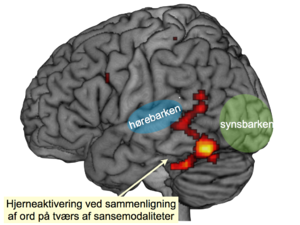
Kognitionsvidenskab / Historisk baggrund
På det computationelle niveau forsøger forsøgspersonen i dette forsøg at afgøre om et ord er det samme som det forrige ord, selvom ordet bliver præsenteret til en anden sans (f.eks. kan det forrige ord være læst på en skærm, mens det nye er hørt). På det algoritmiske niveau muliggøres sammenligningen af processer, der gør, at det hørte ord omkodes til samme format som det læste, og på implementeringsniveauet foregår sammenligningen i hjernen, bl.a. i de farvede områder som ligger midt mellem synsbarken og hørebarken.[8]
Kognitionsvidenskab er betegnelsen for den tværfaglige undersøgelse af tænkning og tænkningens underliggende processer. Kognitionsvidenskaben undersøger både hvad tænkning er, hvad den kan, og hvordan den opstår. Fokus er på, hvordan information optages gennem sanserne, opbevares i hukommelsen, bearbejdes, og videreformidles gennem sproget og den sociale interaktion. Kognitionsvidenskab samler en række forskningsretninger, såsom psykologi, lingvistik, filosofi, neurovidenskab, datalogi og antropologi. Udforskningen af kognitionen er primært kvantitativt eksperimentel, suppleret med computermodeller af f.eks. kunstig intelligens.